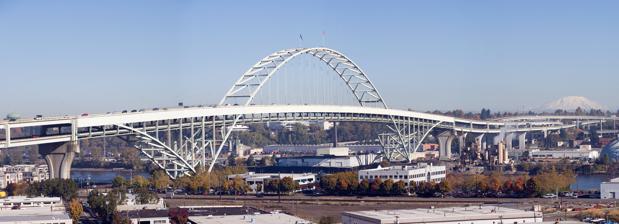
Building: Fremont Bridge (Portland, Oregon)
Country: United States of America
Year built: 1973
Bridge in Portland, Oregon Fremont Bridge Coordinates 45°32′16″N 122°40′57″W / 45.5377083°N 122.6825027°W / 45.5377083; -122.6825027 Carries Four lanes, two decks I-405 / US 30 Crosses Willamette River and surface streets Locale Portland, Oregon Official name Fremont Bridge Maintained by Oregon Department of Transportation ID number 02529 Characteristics Design Tied-arch bridge Total length 2,154 feet (657 m) Height 381 feet (116 m) Longest span 1,255 feet (383 m) longest in Oregon Clearance above 18.3 feet (5.6 m) Clearance below 175 feet (53 m) History Opened November 15, 1973 Location The Fremont Bridge is a steel tied-arch bridge over the Willamette River located in Portland, Oregon , United States. It carries Interstate 405 and US 30 traffic between downtown and North Portland where it intersects with Interstate 5 . It has the longest main span of any bridge in Oregon and is the second longest tied-arch bridge in the world (after Caiyuanba Bridge across the Yangtze River , China ). The bridge was designed by Parsons, Brinckerhoff, Quade and Douglas , and built by Murphy Pacific Corporation. In 2006, Sharon Wood Wortman published the third and latest version of The Portland Bridge Book.  This book provides even more detail about the Fremont Bridge than covered here. The bridge has two decks carrying vehicular traffic, each with four lanes. The upper deck is signed westbound on US 30 and southbound on I-405. The lower deck is signed eastbound on US 30 and northbound on I-405. Mount St. Helens erupting on May 18, 1980 , with the Fremont Bridge on the left. Design and construction Due to the public's dissatisfaction with the appearance of the Marquam Bridge , the Portland Art Commission was invited to participate in the design process of the Fremont. The improvement in visual quality resulted in a bridge that was nearly six times as expensive as the purposely economical Marquam Bridge. Designers modeled the bridge after the original 1964 Port Mann Bridge in Vancouver, British Columbia . The steel tie-girder ( I-beam ) is 18 feet (5.5 m) tall and 50 inches (130 cm) wide. On October 28, 1971, while still under construction, a six-foot-long (1.8 m) crack was found on the west span of this girder that required a $5.5 million redesign and repair. The ramps and approaches are steel box girders . If the lanes of the bridge were placed end-to-end, there are 3.27 lane-miles (5.26 lane-km) on the arch bridge and 14.12 lane-miles (22.72 lane-km) on the ramps and approaches. The center span of the bridge, where the rib of the arch is above the deck, is 902 feet (275 m) long. It was fabricated in California then assembled at Swan Island Industrial Park , 1.7 miles (2.7 km) downstream. After assembly it was floated on a barge the 1.7-mile (2.7 km) trip to the construction site. On March 16, 1973, the 6,000 short tons (5,400 t) steel arch span was lifted 170 ft (52 m) using 32 hydraulic jacks . At the time, it was listed in the Guinness Book of World Records as the heaviest lift ever completed. The bridge was opened on November 15, 1973, at a final cost of $82 million (equivalent to $617 million in 2023), most of which was financed by the Federal Highway Administration . In 1976, an American flag and an Oregon flag were added atop the structure as part of the bicentennial celebration for the United States. The flags were installed with the use of a helicopter . The 15-by-25-foot (4.6 m × 7.6 m) flags are attached to 50-foot (15 m) tall flagpoles at the crest of the arches. Falcon nest The Fremont Bridge was also the 26th Peregrine falcon nest site designated in Oregon in 1995 after the raptor was placed on the U.S. Threatened and Endangered Species list in 1970. The raptor has since been removed from the list and is now listed as least concern. Etymology The bridge as well as Portland's associated Fremont Street were named for John C. Fremont (1813–1890). Fremont was an early explorer of the Oregon Country . He served in the United States Army at the time as a Captain and was later promoted to General. In 1856, he ran for president, but was defeated by James Buchanan . Gallery Fremont Bridge and the skyline of Portland c. 1988 From the east end Annual Bridge Pedal on the top deck of the Fremont Bridge An Amtrak train passing beneath the Fremont Bridge The Fremont Bridge from the University of Portland Looking west at the Fremont Bridge during sunset See also Transport portal Engineering portal Oregon portal List of bridges documented by the Historic American Engineering Record in Oregon List of crossings of the Willamette River References